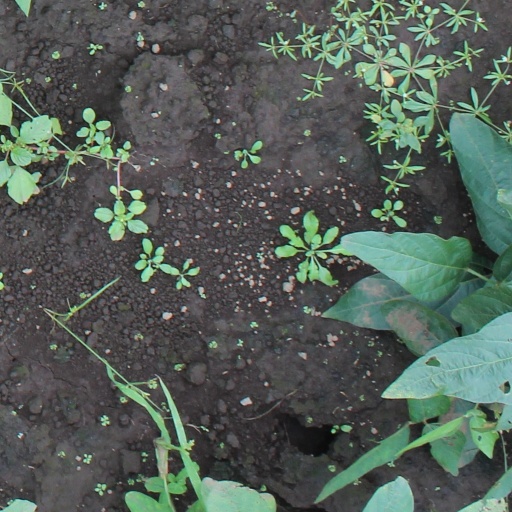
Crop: soybean